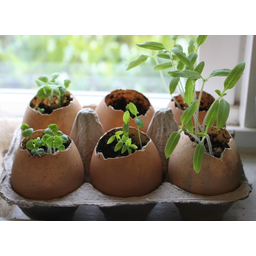
Label: eggshells